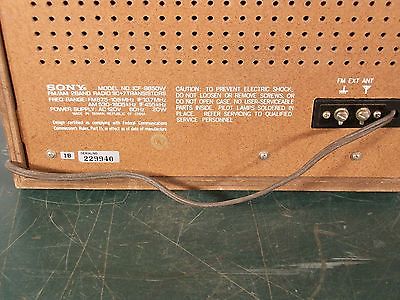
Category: cabinet